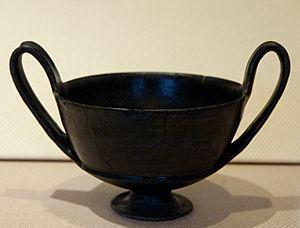
Canthare en bucchero, troisième ou quatrième période latiale. Provenance
Le bucchero est un type de poterie en terracotta fine et légère, en monochromie noire, qui fut produite par les Étrusques et utilisée de la première moitié du VIIᵉ au Vᵉ siècle av. J.-C.